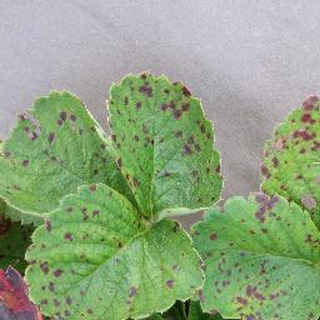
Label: strawberry_leaf_scorch